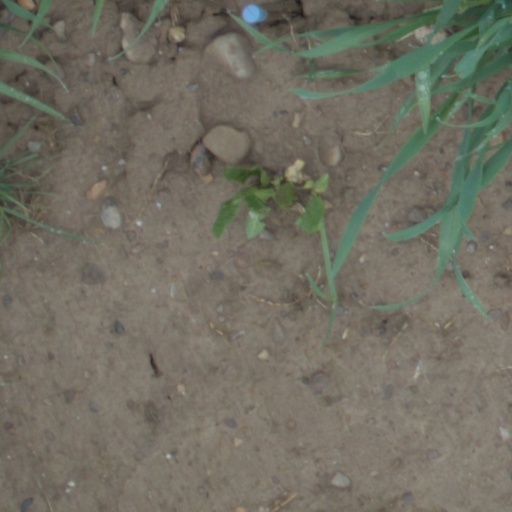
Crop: wheat